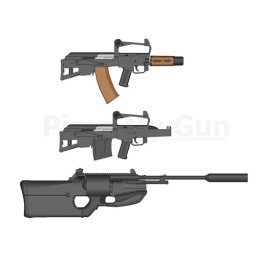
boredom and laziness..made on a laptop in the library *cough* i mean doing community service :/ lol